ADD Convention Center

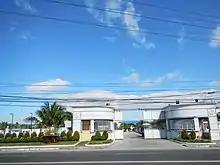
Façade of the gate of the ADD Convention Center in 2012.

In the mid 1990s, the church left its old headquarters (also known as "Old Central") in Brgy. San Vicente, a flood-prone area in Apalit and relocated to a bigger space. A ₱50 million loan was obtained by the church to acquire and develop a <60-hectare lot in Brgy. Sampaloc in Apalit into a mixed-use community. The ADD Central Headquarters houses the ADD Convention Center, 5,000-capacity chapel, baptistry, MCGI Central Administration Office, dormitories for church officers and volunteers, orphanages, infirmary, transient home, houses for the ministers and workers and school buildings for MCGI's tertiary institution, the La Verdad Christian College.